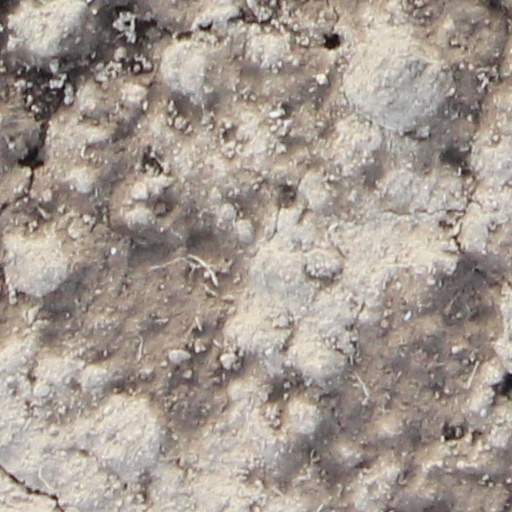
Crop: wheat